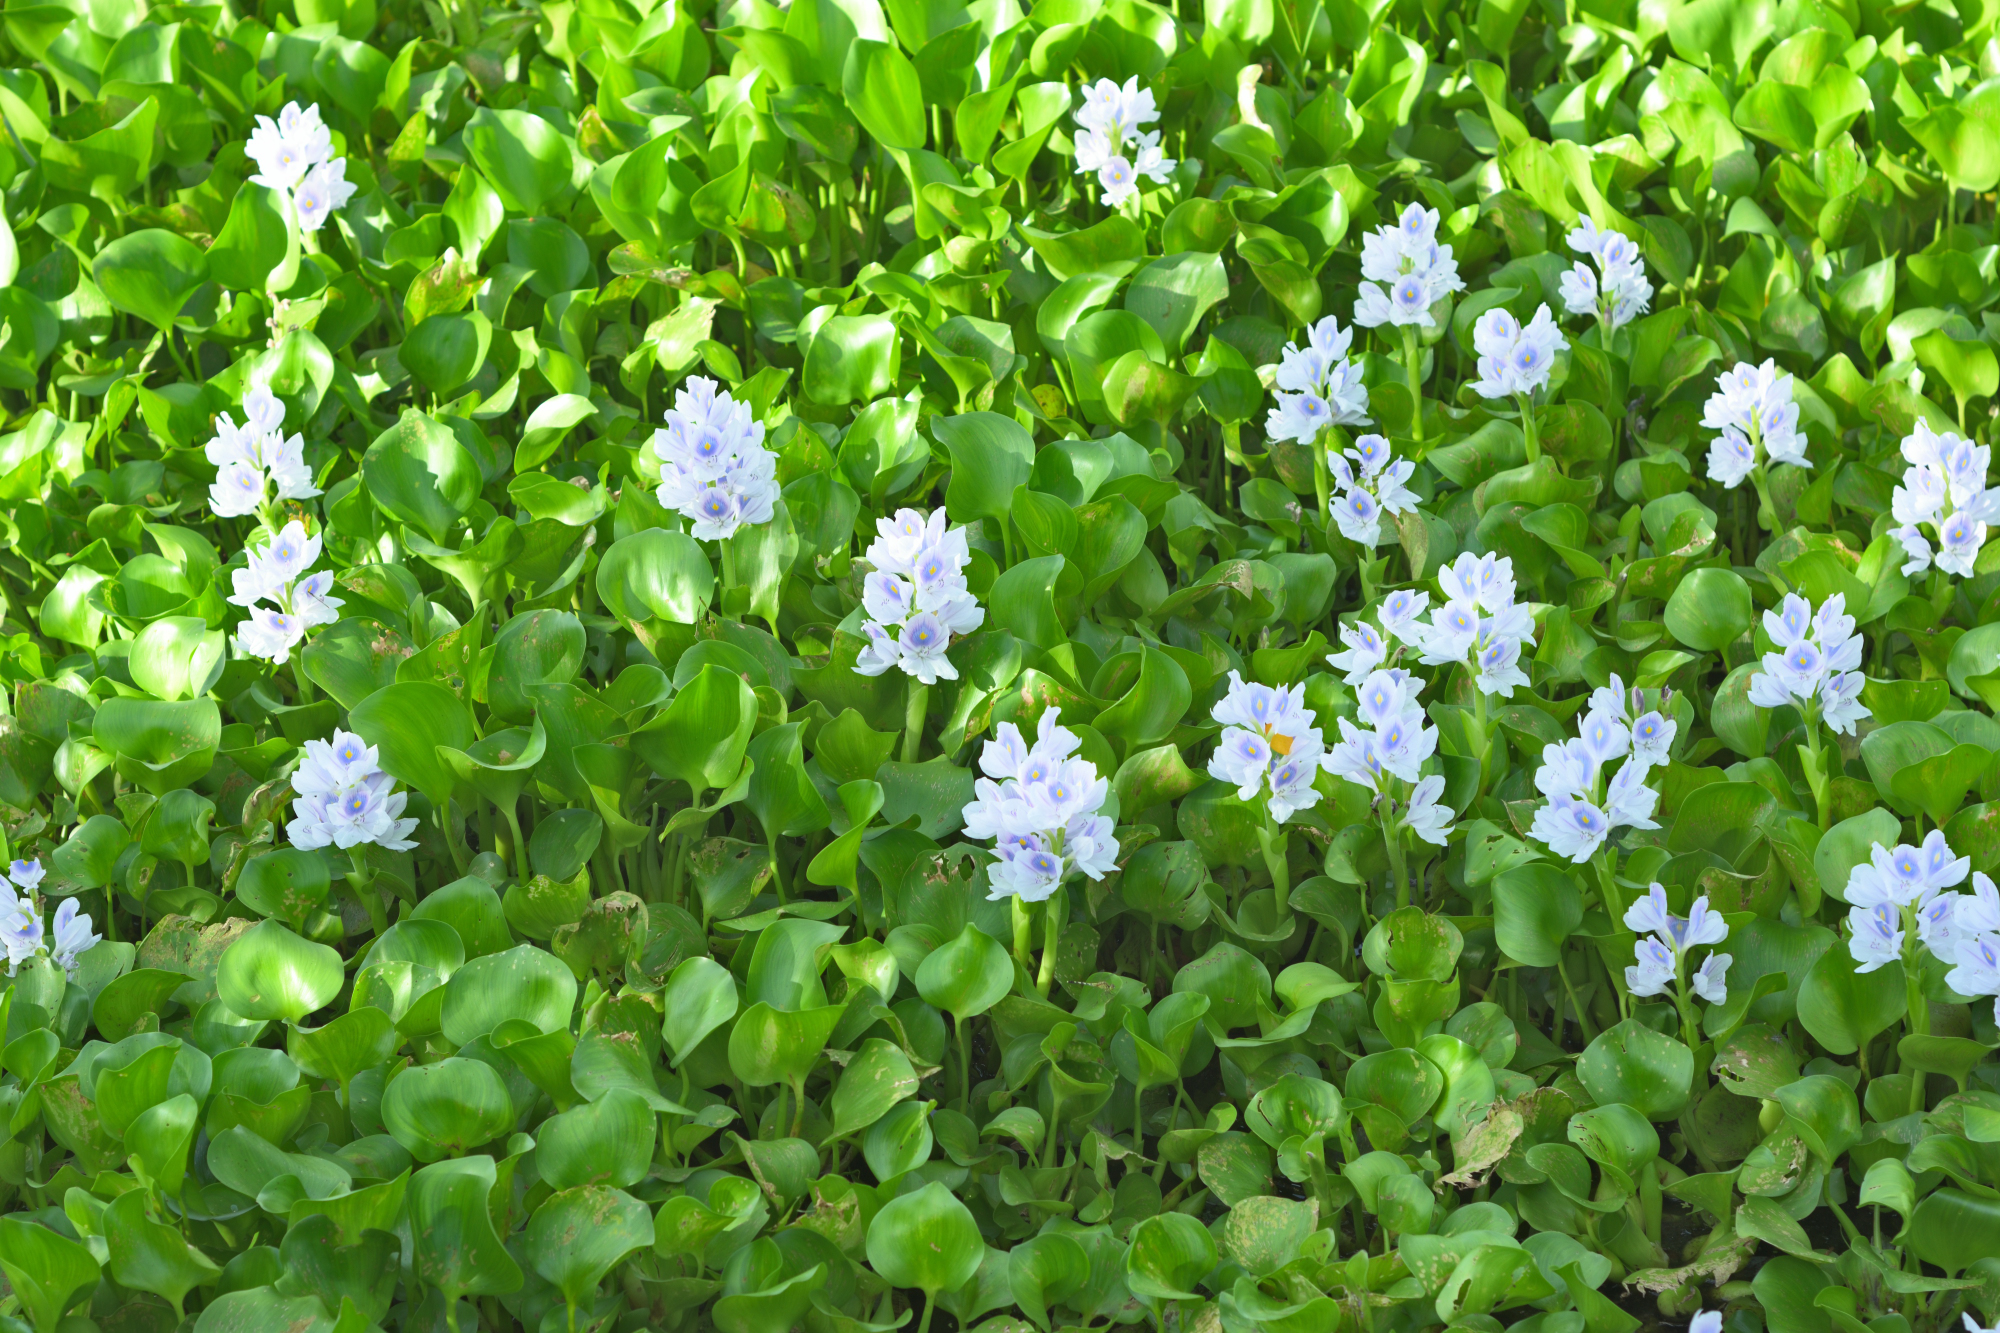
Water Hyacinth - Khurushkul Pond, Bangladesh
Water hyacinth (Eichhornia crassipes) coverage in a freshwater pond near Khurushkul, Cox's Bazar, Bangladesh. Photographed on 9 August 2026 during the monsoon season. Follow-up survey of the pond documented in the June 2026 water lily / water hyacinth dataset.
Location: Khurushkul, Cox's Bazar, Chattogram, Bangladesh
Keywords: water hyacinth, Eichhornia crassipes, invasive aquatic plant, pond, freshwater wetland, monsoon, Bangladesh, Khurushkul, Cox's Bazar, botanical photography, aquatic vegetation, golamrob